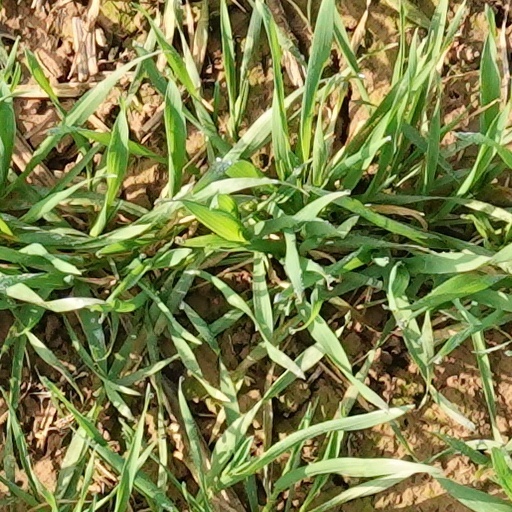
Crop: wheat